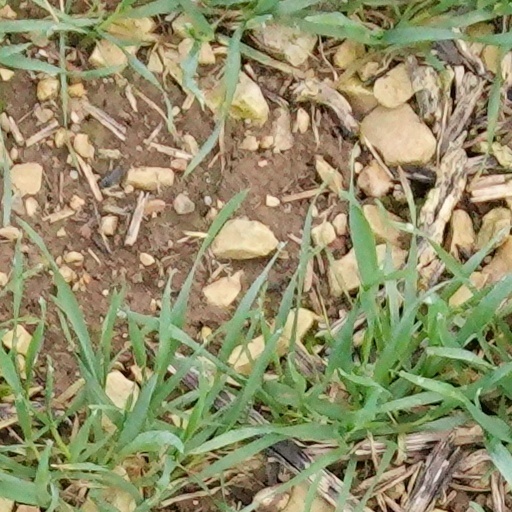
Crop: wheat